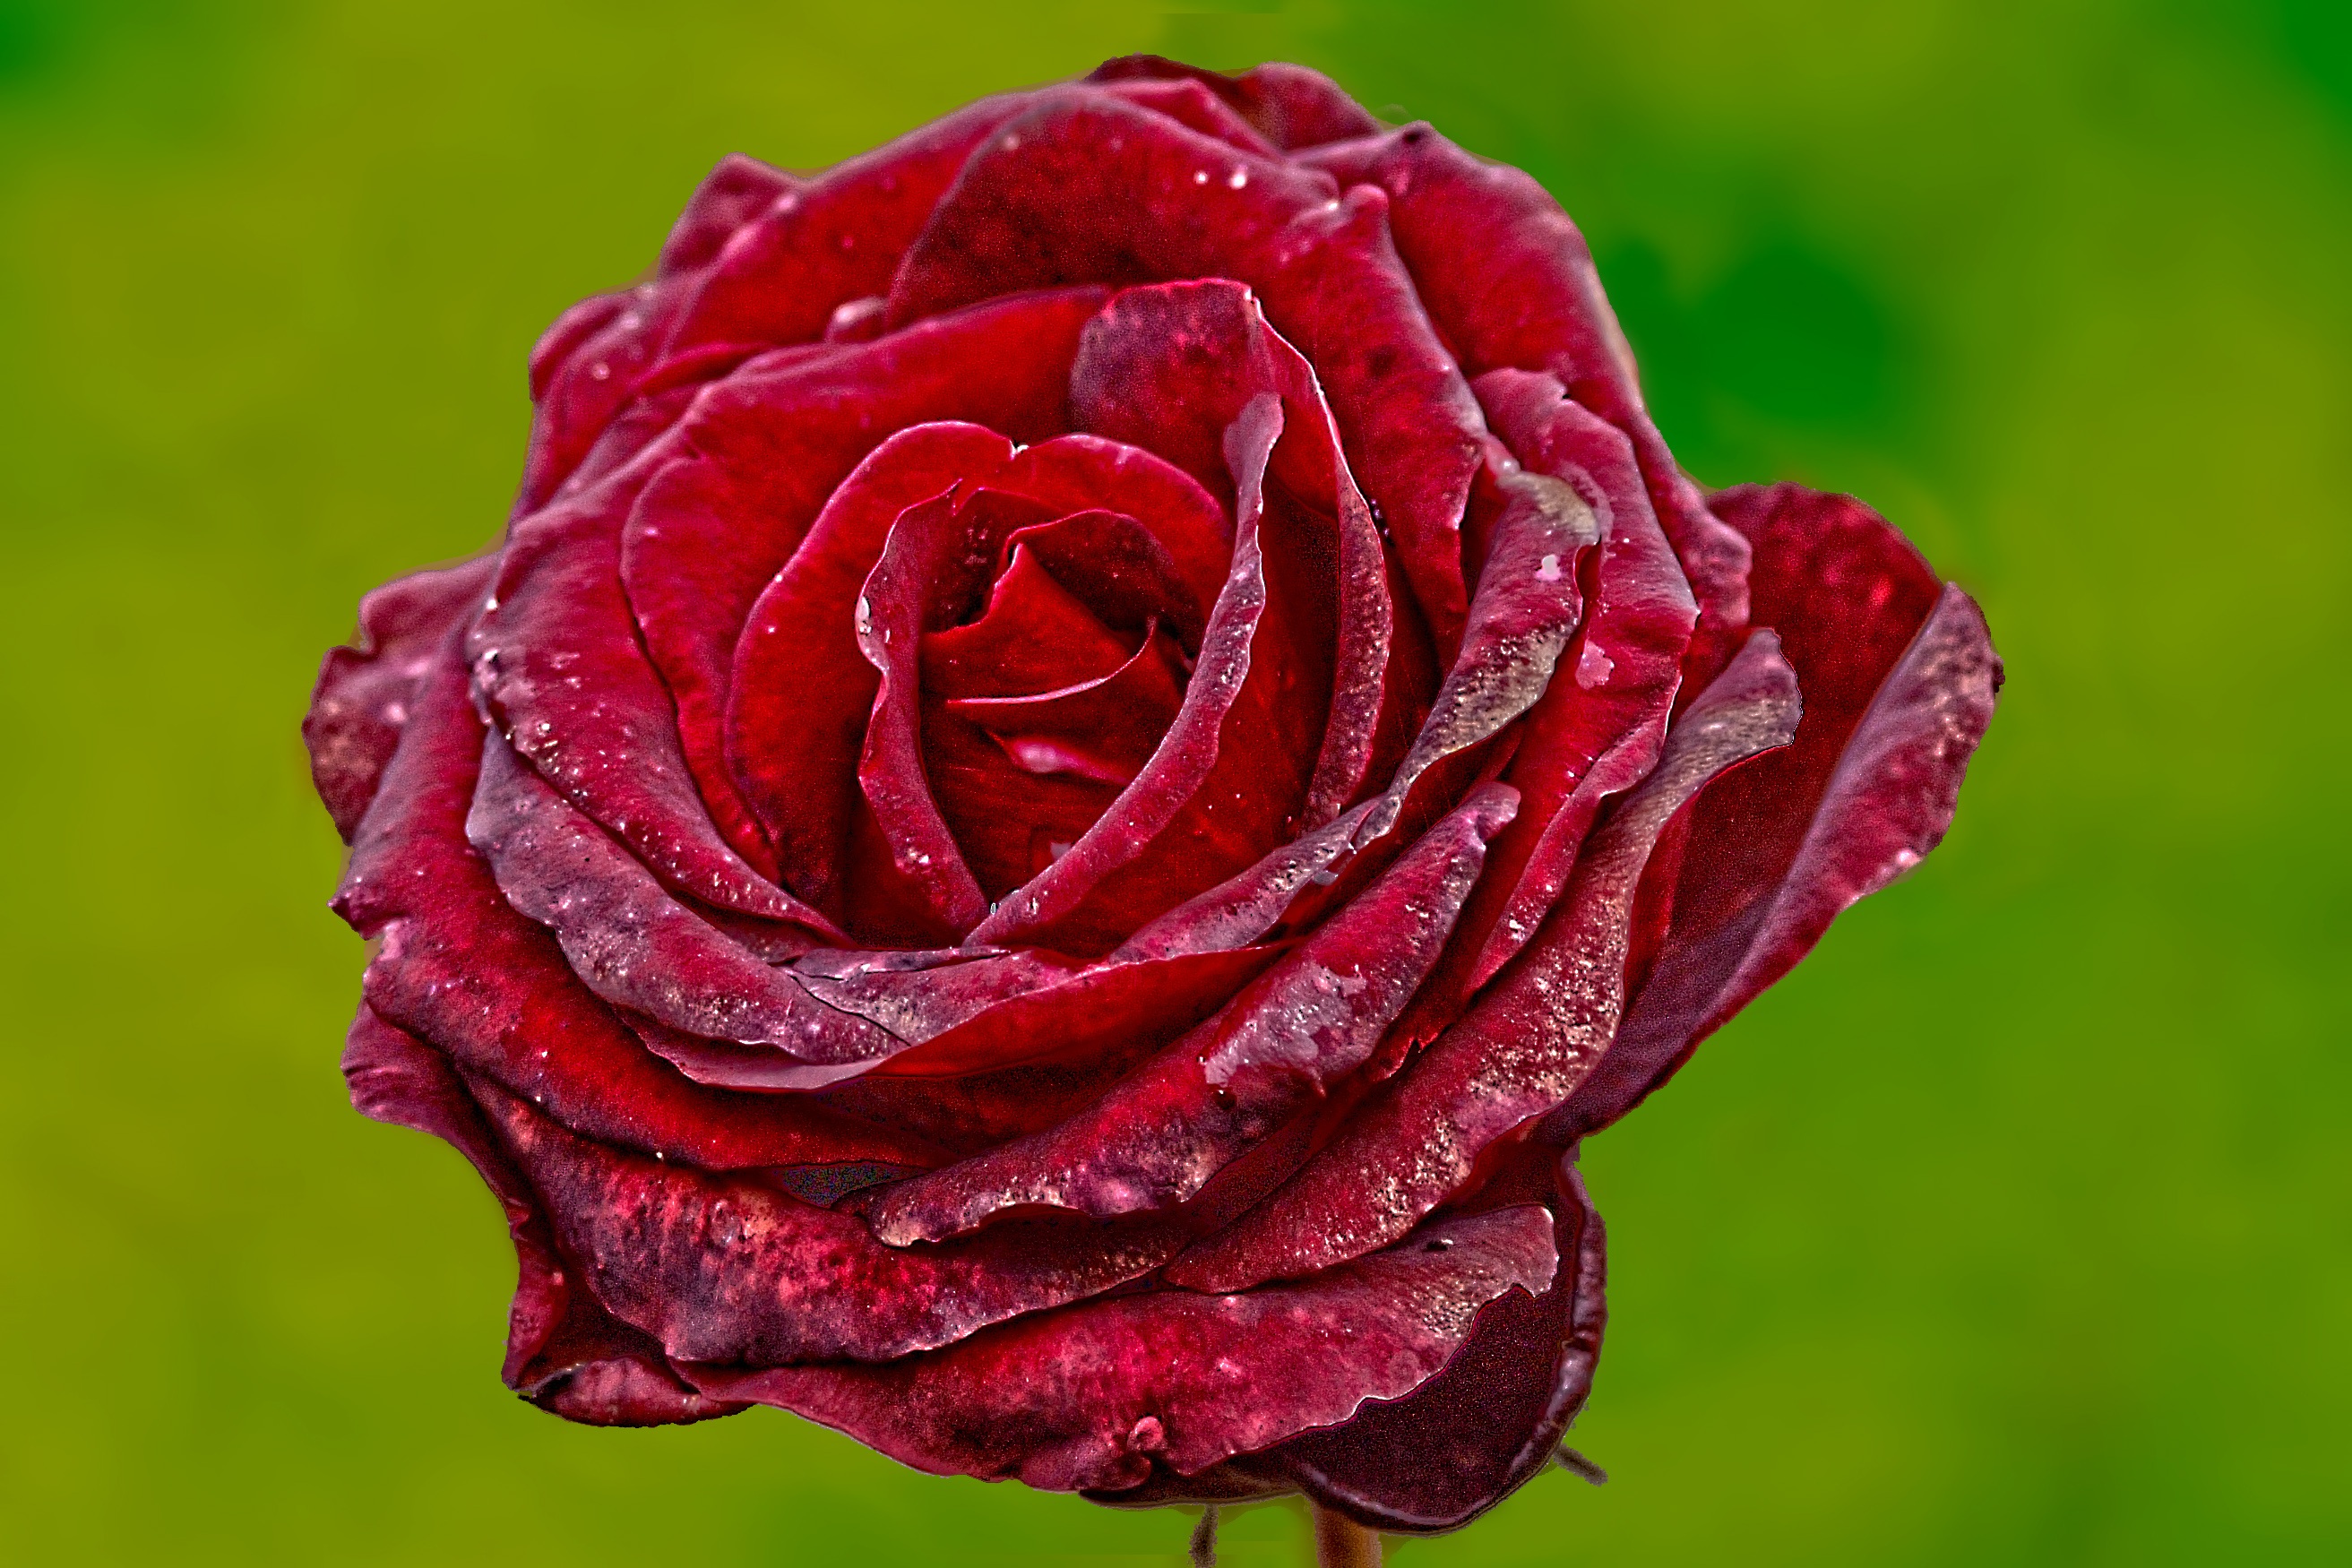
nature, plant, flower, petal, old, rose, red, flora, red rose, close up, beauty, age, faded, transient, fade, floribunda, macro photography, autumn rose, flowering plant, garden roses, rose family, plant stem, land plant, complementary colors, rosa centifolia, rose order